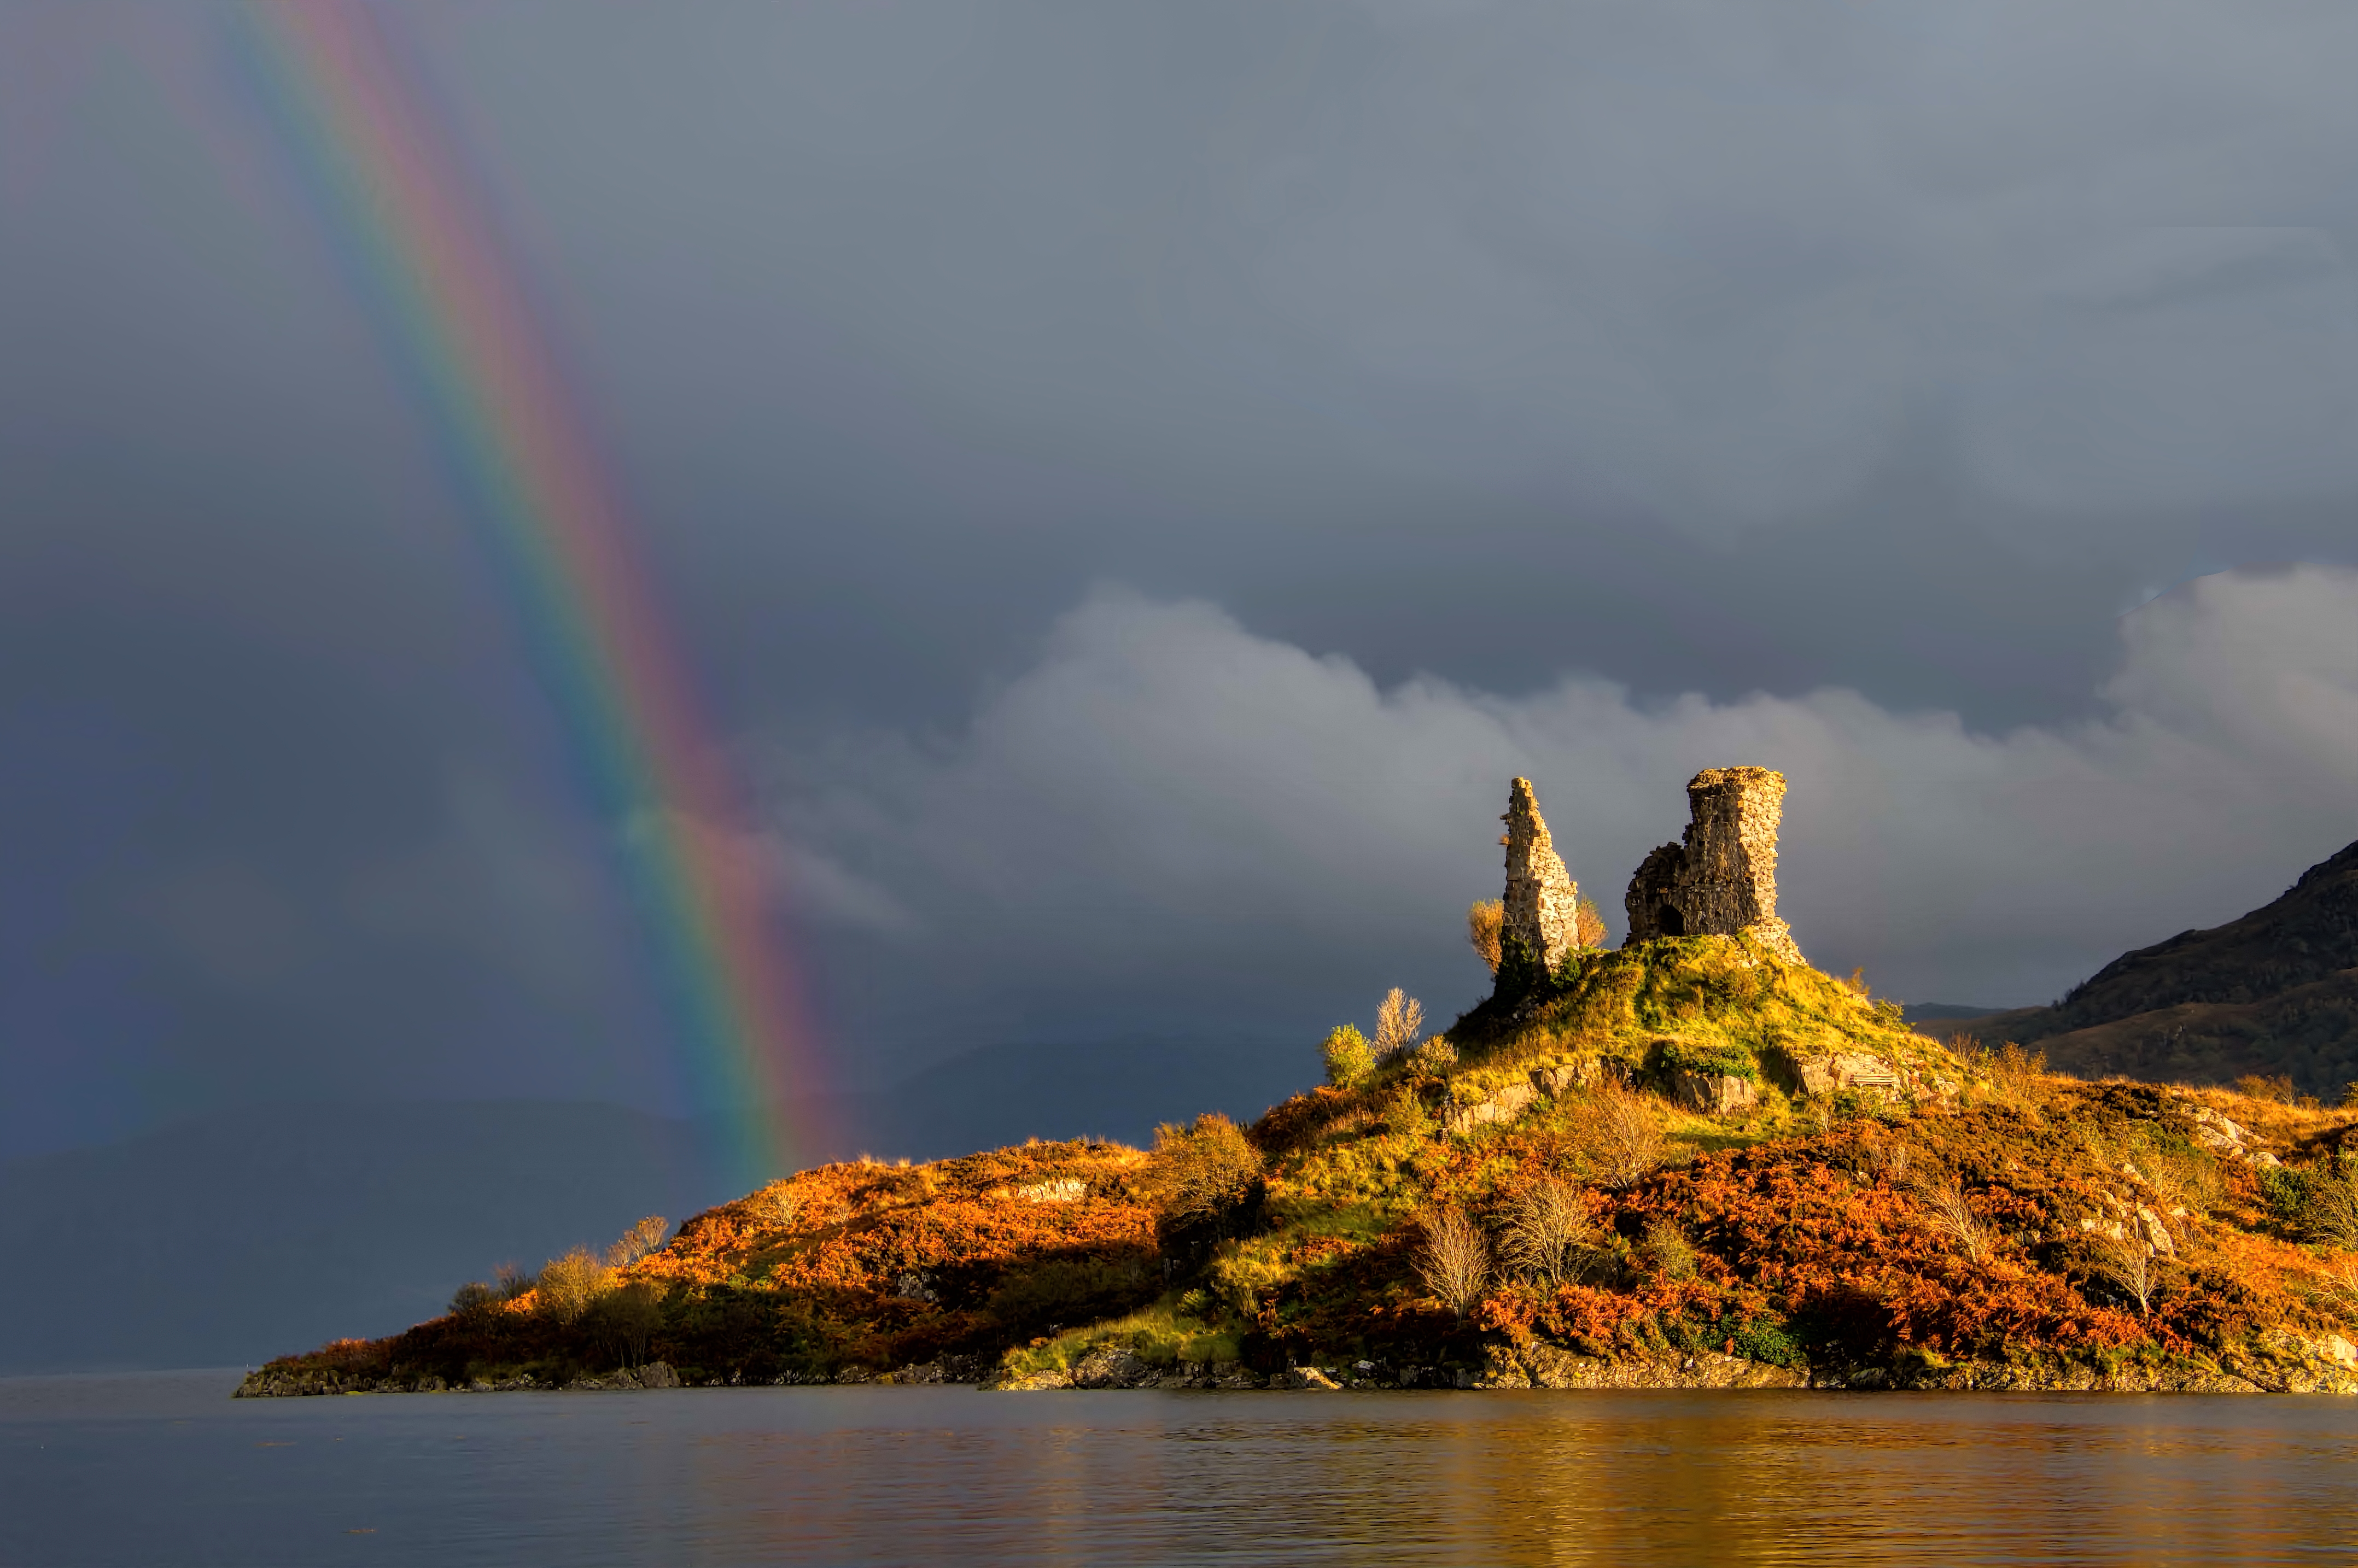
sea, mountain, cloud, sky, dusk, reflection, tower, weather, storm, castle, rainbow, autofocus, skye, kyleakin, meteorological phenomenon